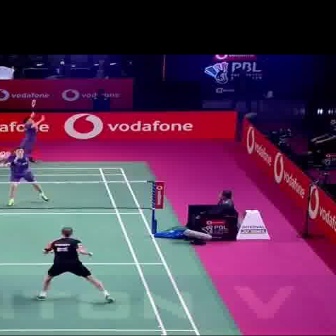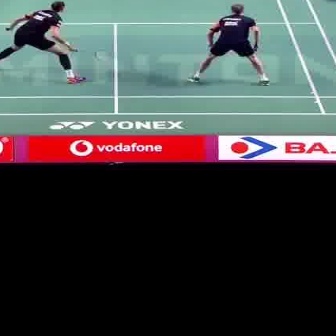
  Please identify the target specified by the bounding box [36,227,113,304] in the first image and locate it in the second image. Return the coordinates in [x_min,y_min,x_max,y_max] format.
Answer: [187,3,269,85]